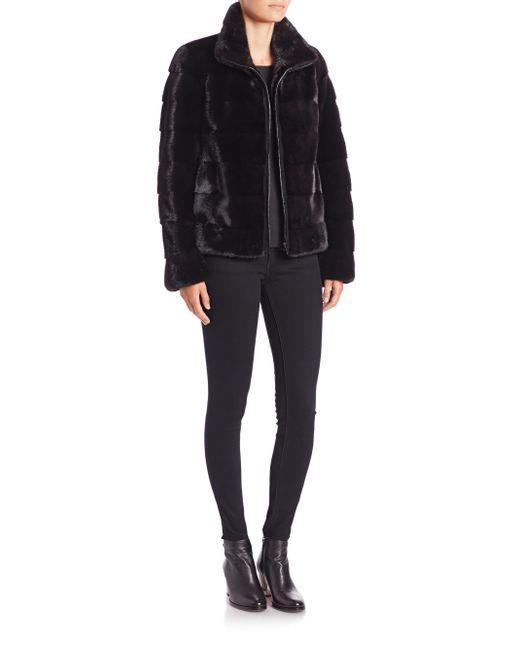
dreiteiliges Set, in Schwarz, modern und lässig ideal für alle Gelegenheiten, weiche und seidige Jacke aus Kunstledermaterial, Stretchhose, Bluse aus Baumwollstoff, Rundhalsausschnitt